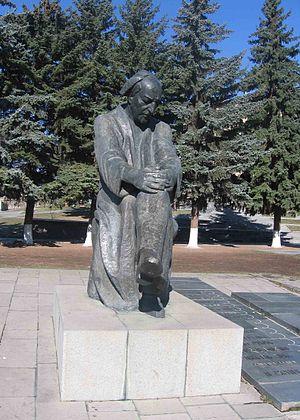
La statue d'Avetik Issahakian est une statue installée devant le théâtre de Gyumri à Gyumri en Arménie depuis 1975. Elle représente le poète Avetik Issahakian assis. La statue a été réalisée par le sculpteur Nikolaï Nikogossian et de l'architecte Jim Torosian.
Nikolaï Nikogossian, ou Nikoghayos Nikoghosyan, né le 2 décembre 1918, à Chagrar, en Arménie et mort le 10 août 2018 à Moscou en Fédération de Russie est un sculpteur, peintre, graphiste et professeur d'art soviétique, russe et arménien.